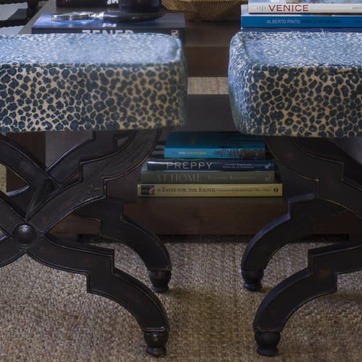
Material: paper